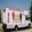
Label: truck